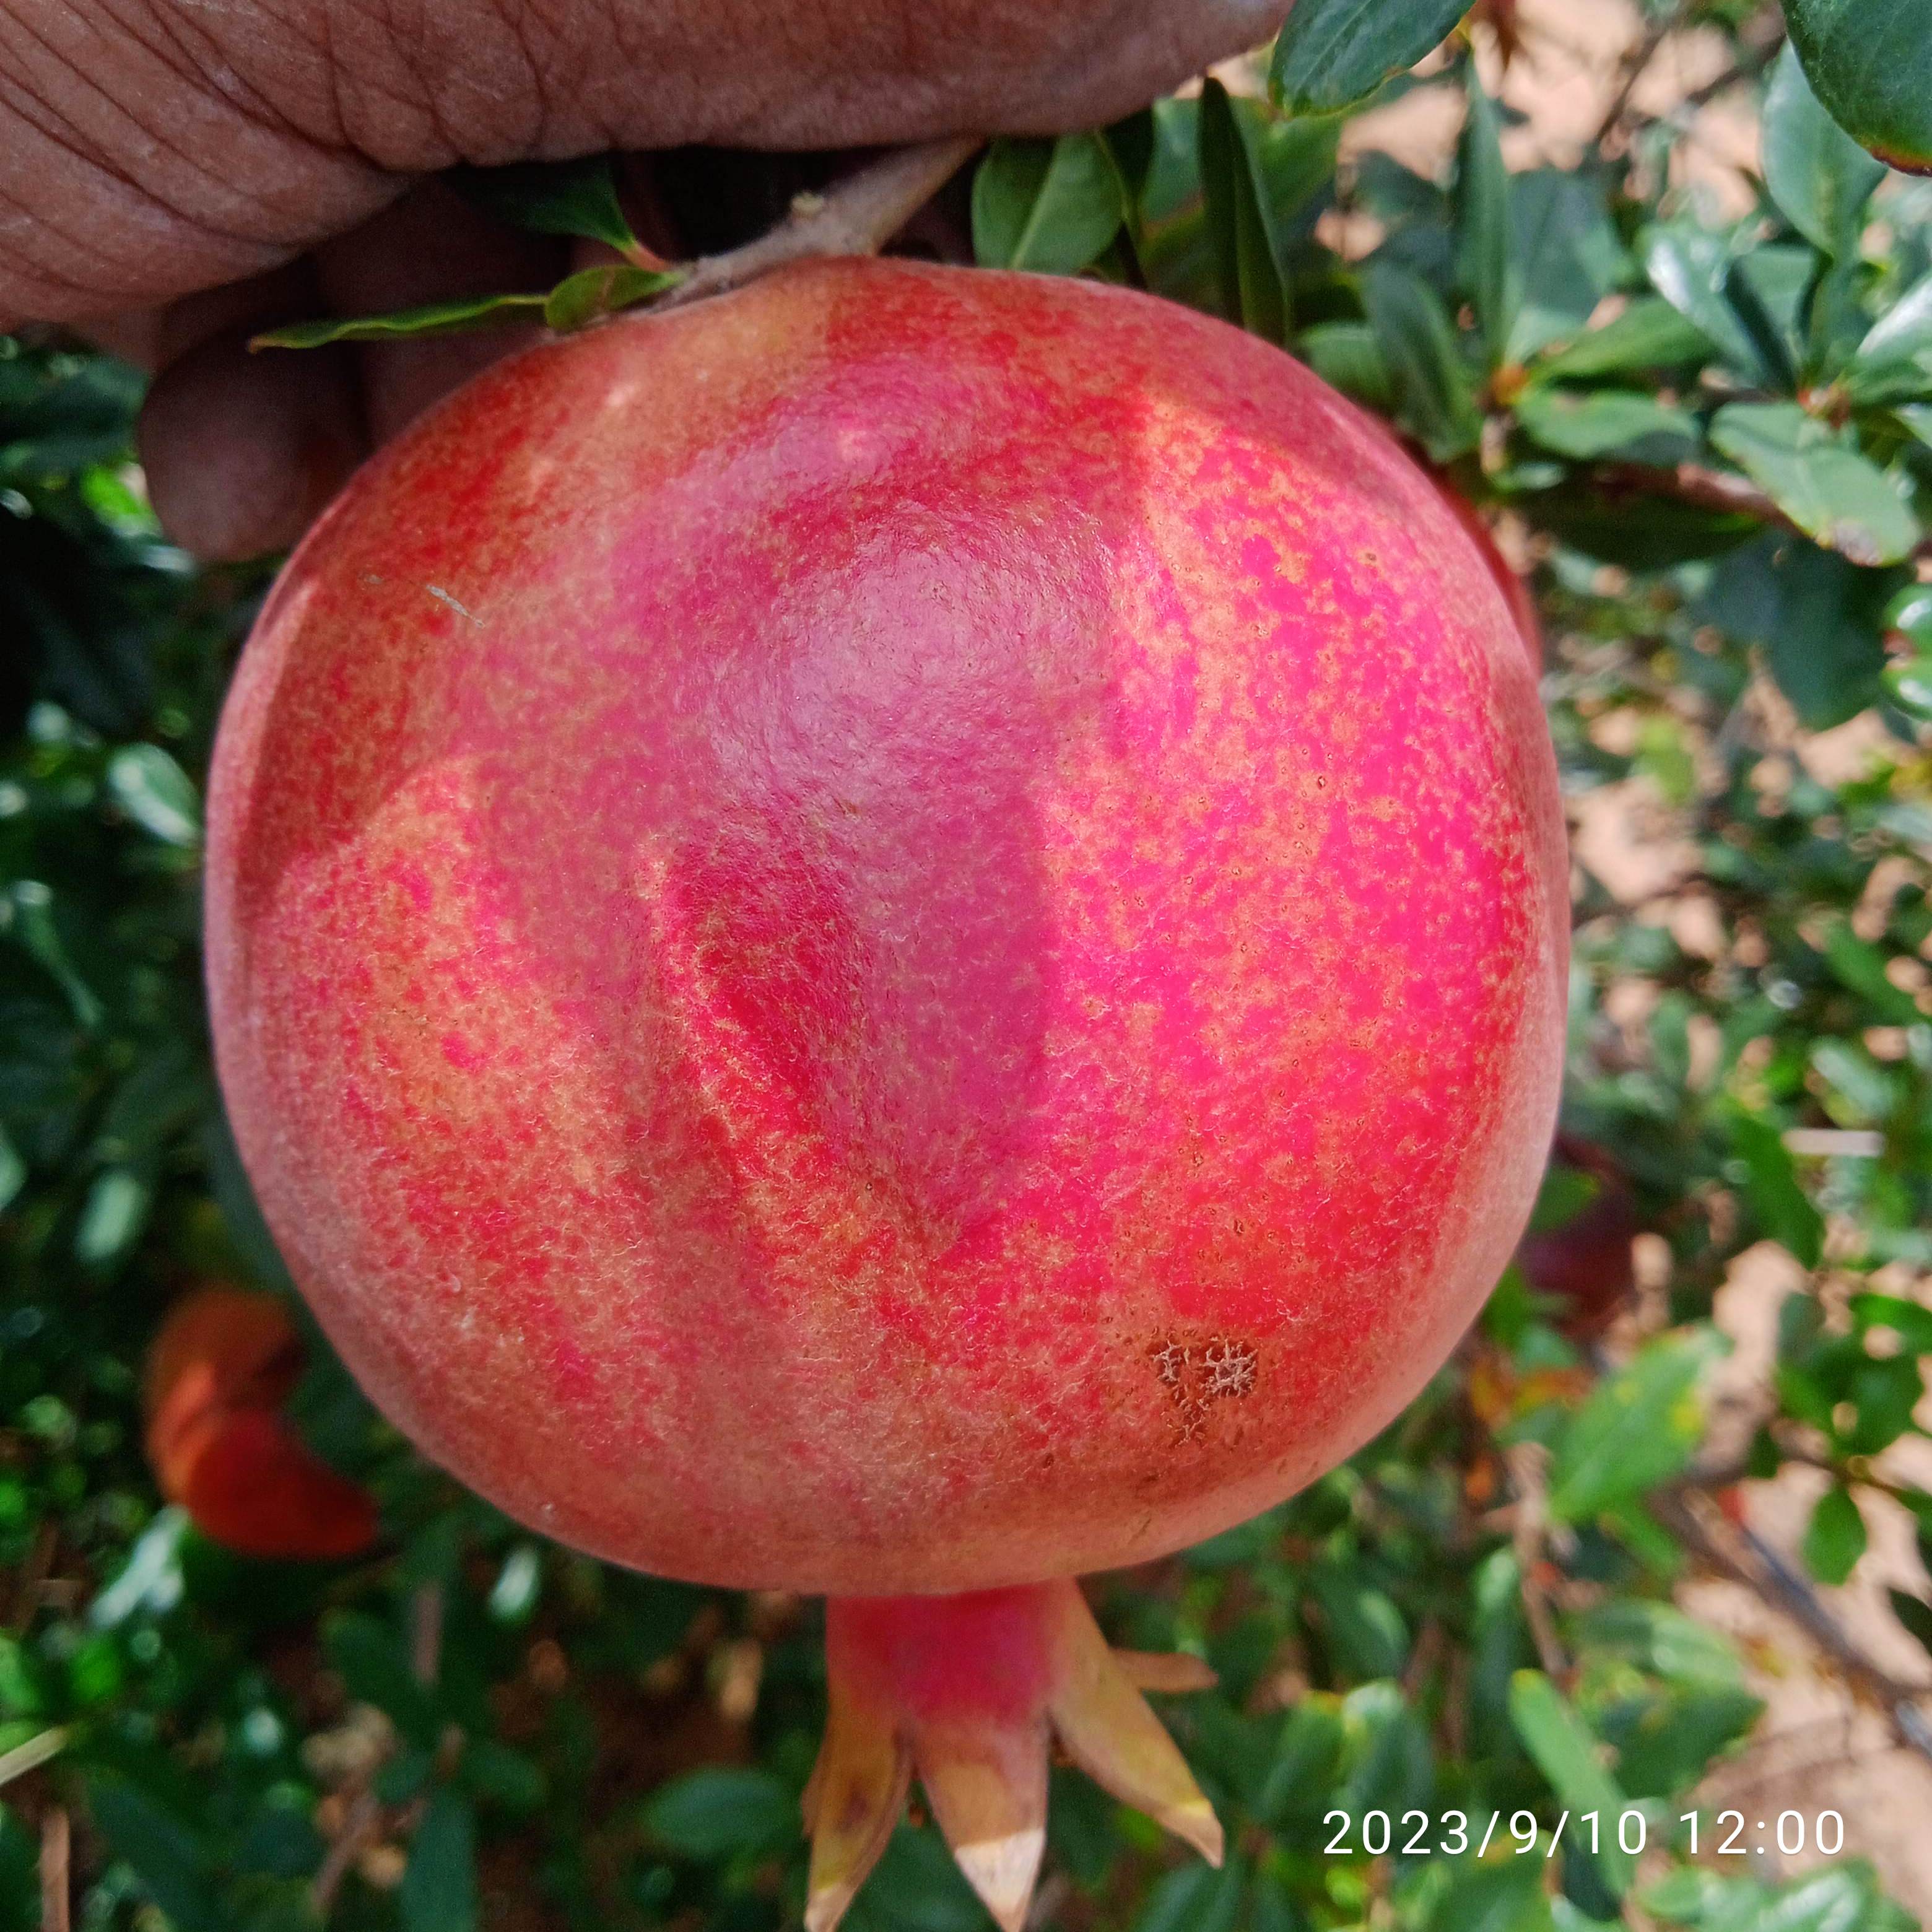
Label: Healthy